Témiscaming

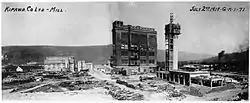
Construction of Kipawa Co. Ltd. mill, 1919

The place experienced major growth when the Riordon Pulp and Paper Company built the Kipawa Mills pulp and paper mill there in 1918. It bought the Lumsden Mill as well as all the property in Long Sault. For all the construction workers and mill employees, a new town was built, designed according to a Garden City plan by Scottish architect Thomas Adams.